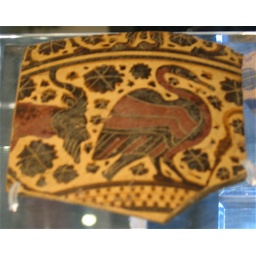
in the red and black figure style native to sicily